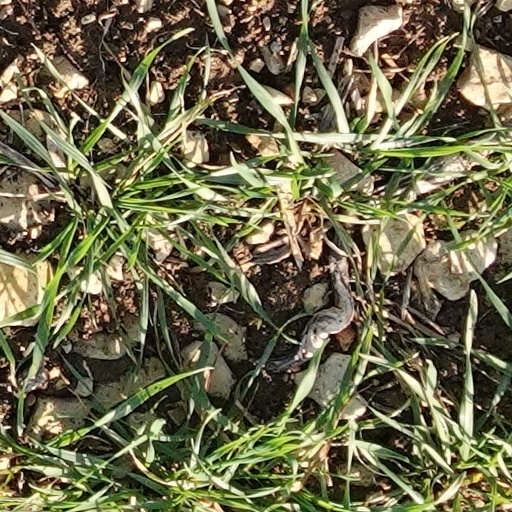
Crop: wheat